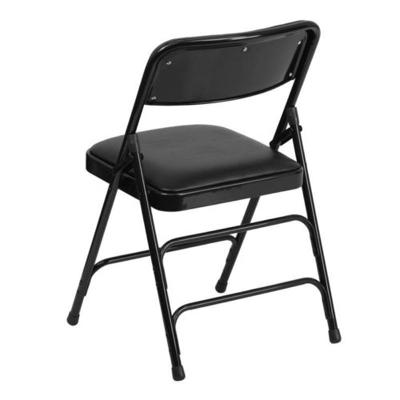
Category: chair